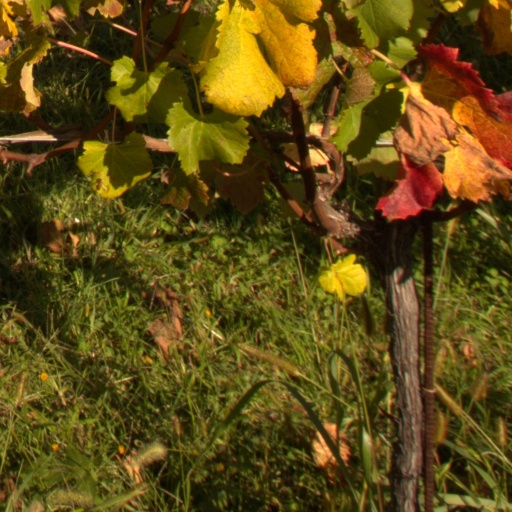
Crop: grape